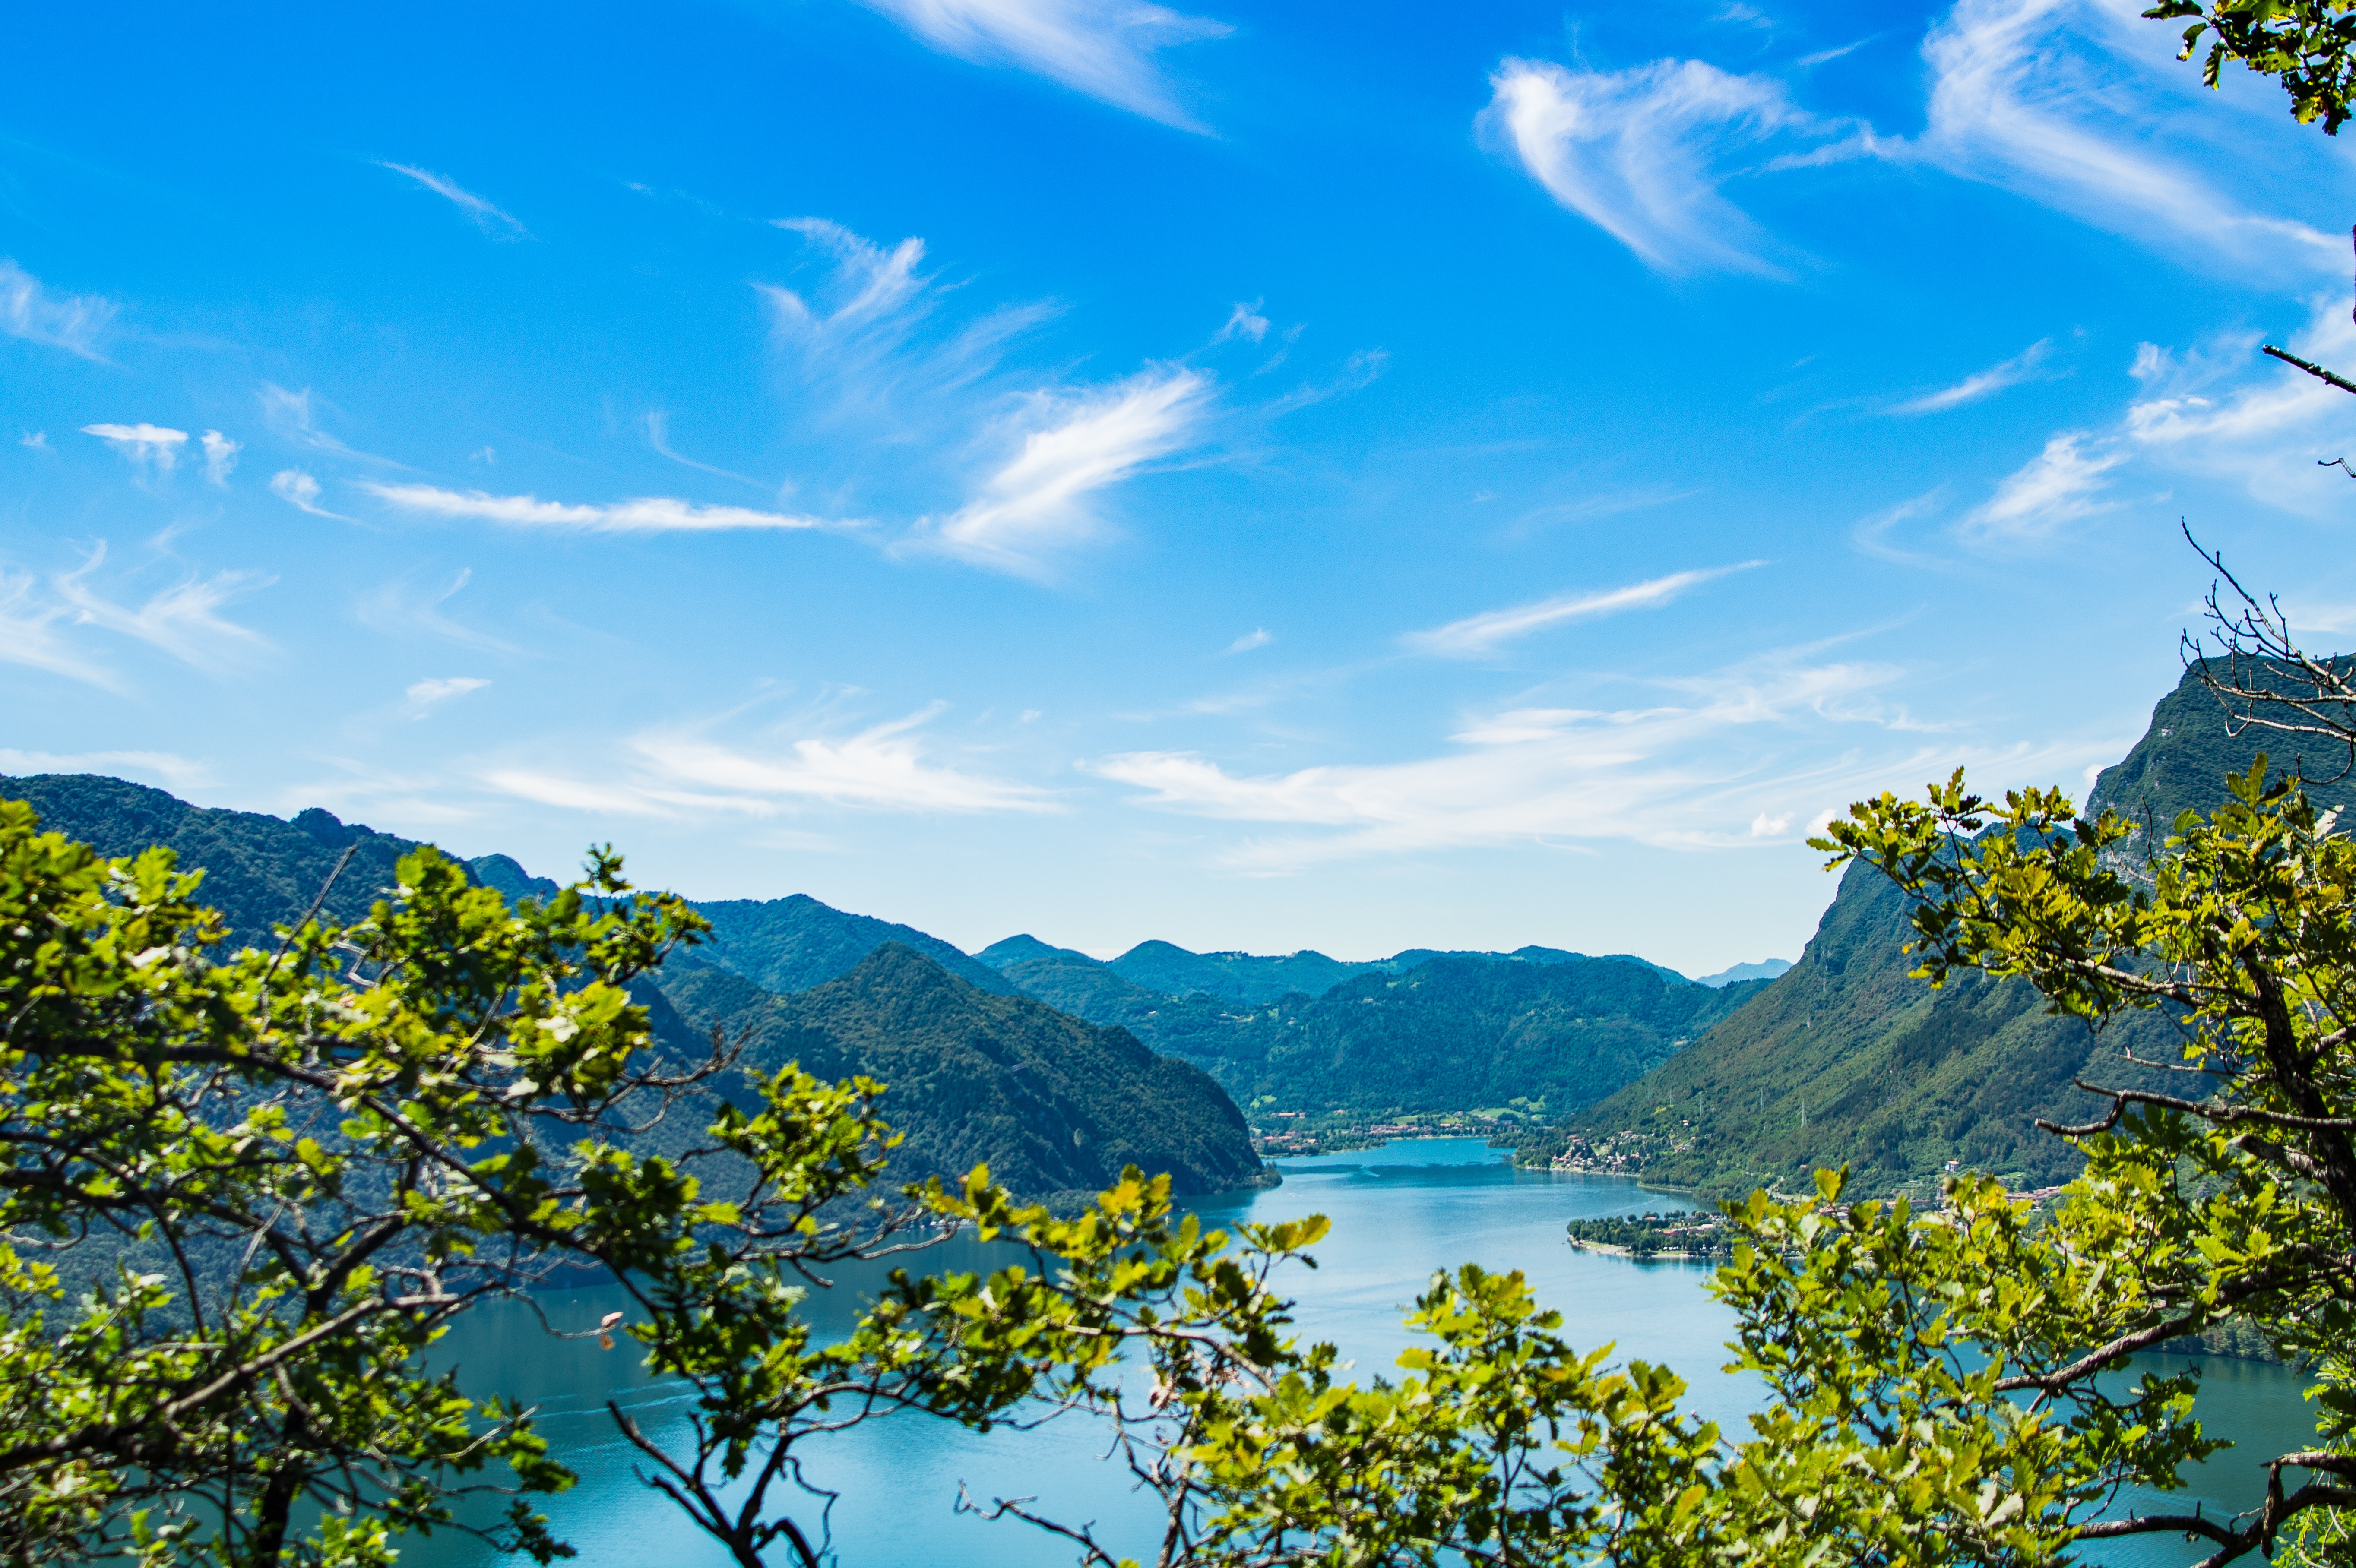
landscape, tree, water, nature, forest, wilderness, mountain, cloud, sky, sun, meadow, sunlight, hill, flower, lake, valley, mountain range, summer, idyllic, reflection, autumn, italy, alpine, blue, rest, national park, ridge, cloudscape, clouds, background, mountains, grassland, outlook, still, habitat, mood, idyll, ecosystem, with clouds, summer clouds, natural environment, geographical feature, mountainous landforms, computer wallpaper, exposure to sunlight, lake idro, lago de idro